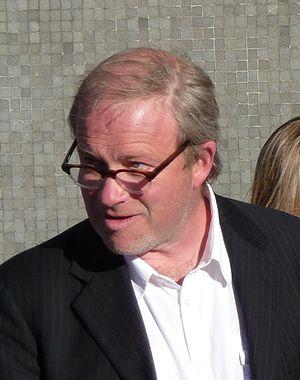
Dirk Gently est un personnage de fiction créé par l'écrivain anglais Douglas Adams. Héros de deux romans, Un cheval dans la salle de bains et Beau comme un aéroport, il est également le personnage principal d’un troisième titre, Le Saumon du doute, inachevé à cause de la mort de son auteur. Dirk Gently a été adapté au théâtre, à la radio, à la télévision et en bandes dessinées.
Henry Richard Enfield, dit Harry Enfield, né le 30 mai 1961 à Horsham, au Sussex, est un acteur, scénariste, réalisateur et producteur britannique.